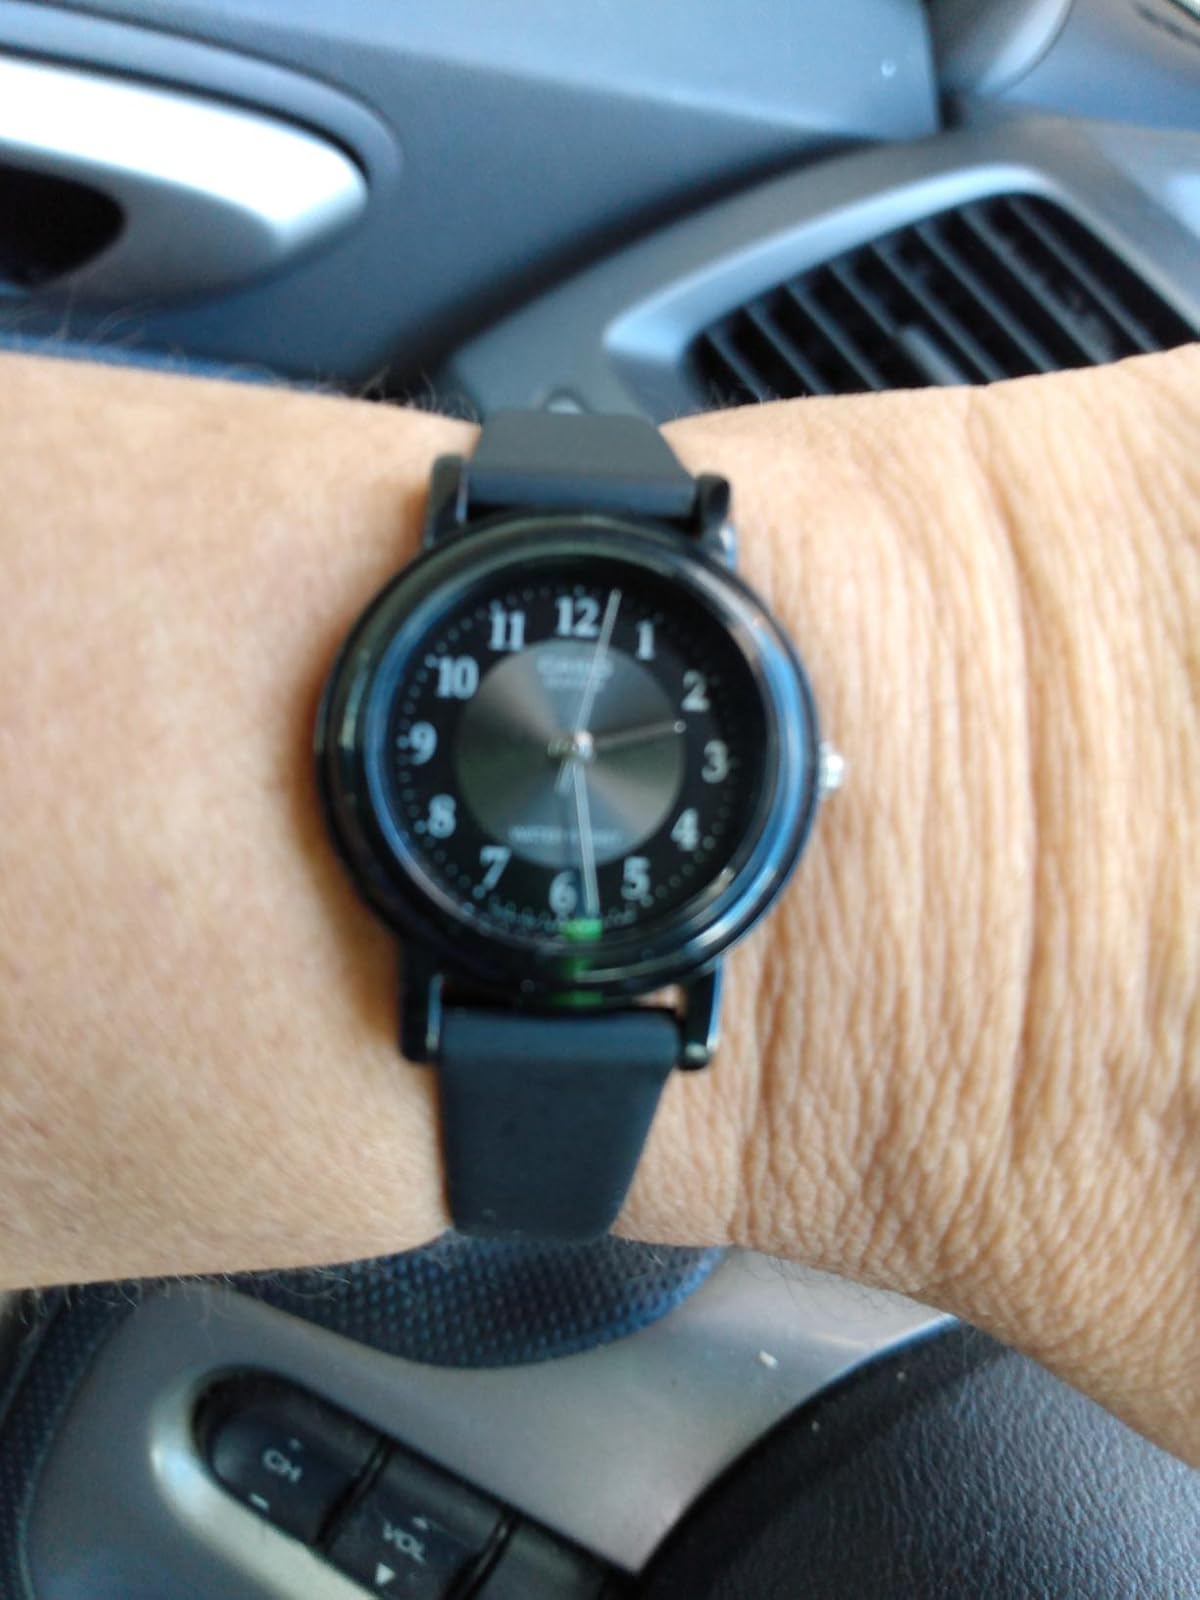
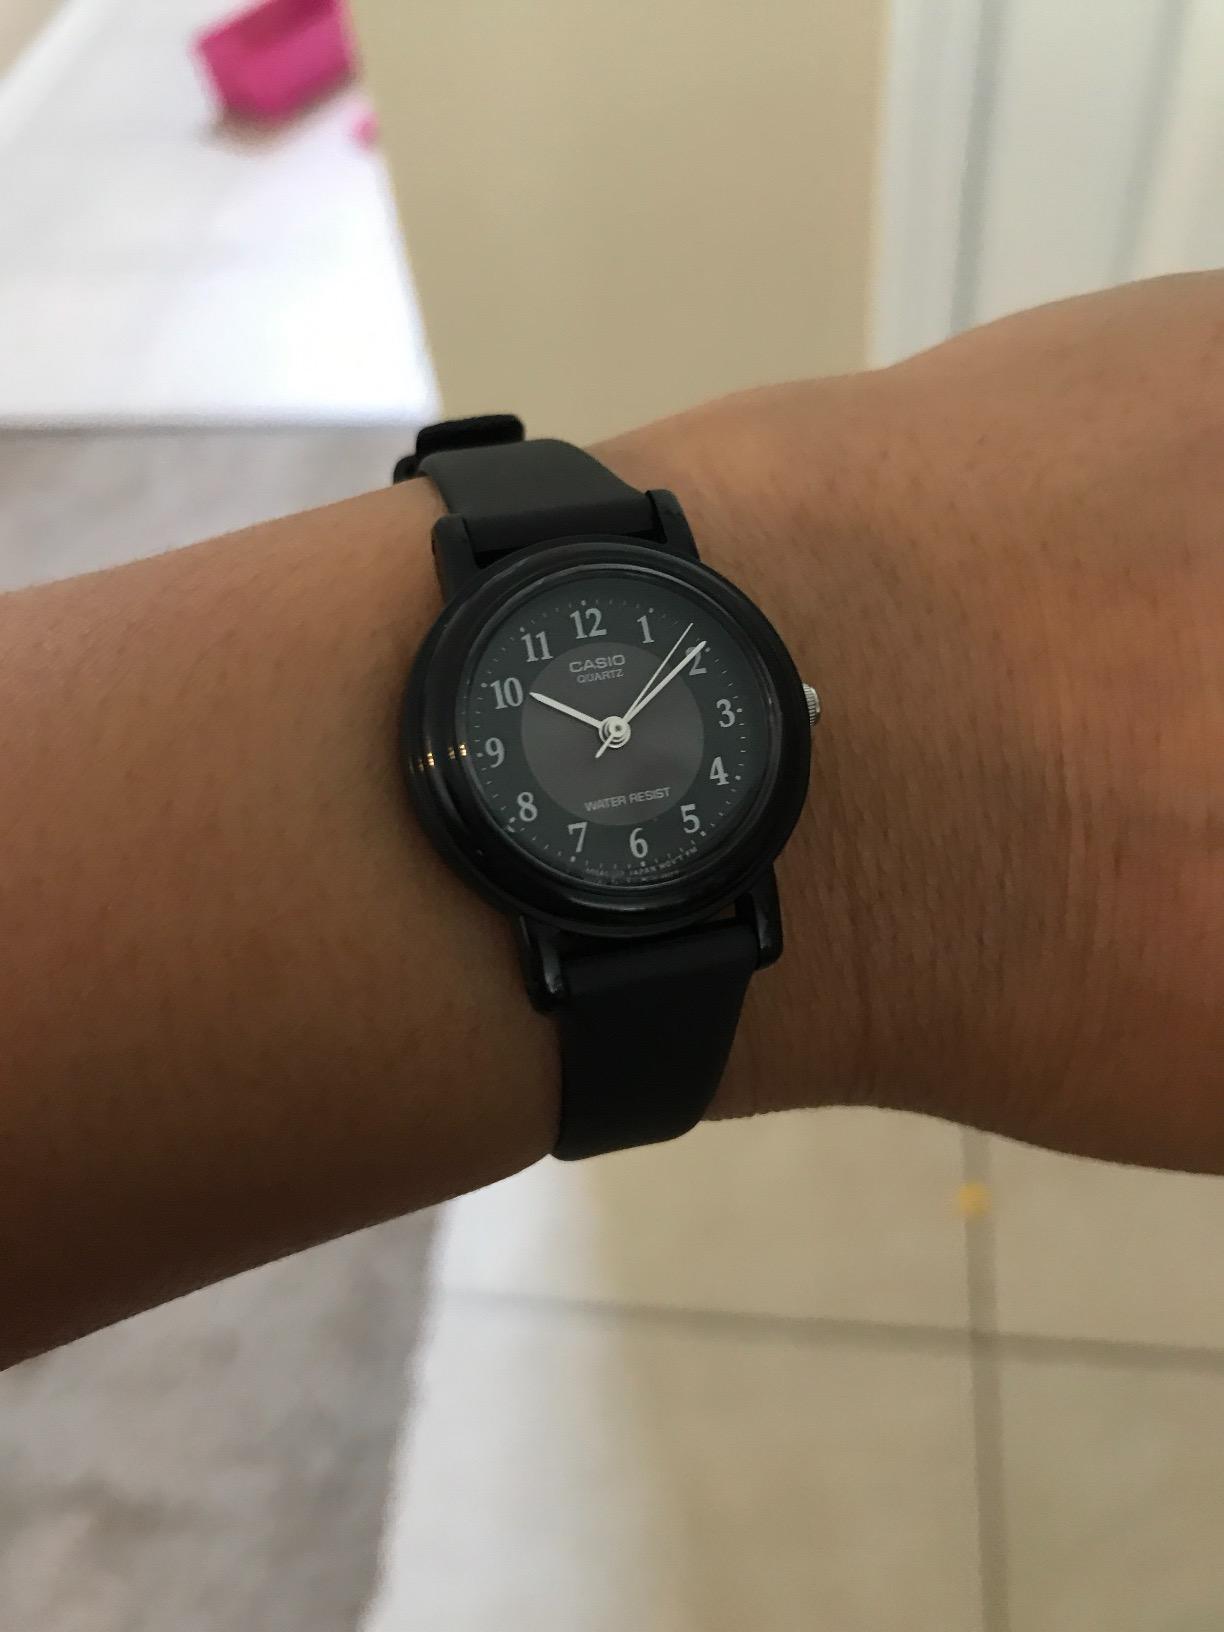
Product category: accessories_watch
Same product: yes